Rallying

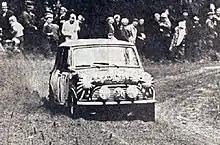
Timo Mäkinen drives the Mini Cooper S to first of three wins in the 1000 Lakes Rally. Mini also won the Monte Carlo Rally in 1964, 1965 and 1967.

The co-driver accompanies the driver inside the car during a "rally" stage and is sometimes called a navigator. The co-driver and driver may swap roles although this is uncommon. On all rallies their responsibilities are mostly organizational, assisting to ensure the route is adhered to, the correct timing of the itinerary is met, ensuring completion of the timecard and avoiding penalties for being early or late when arriving at time controls. Usually the co-driver maintains communication with the team as the rally progresses.